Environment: real
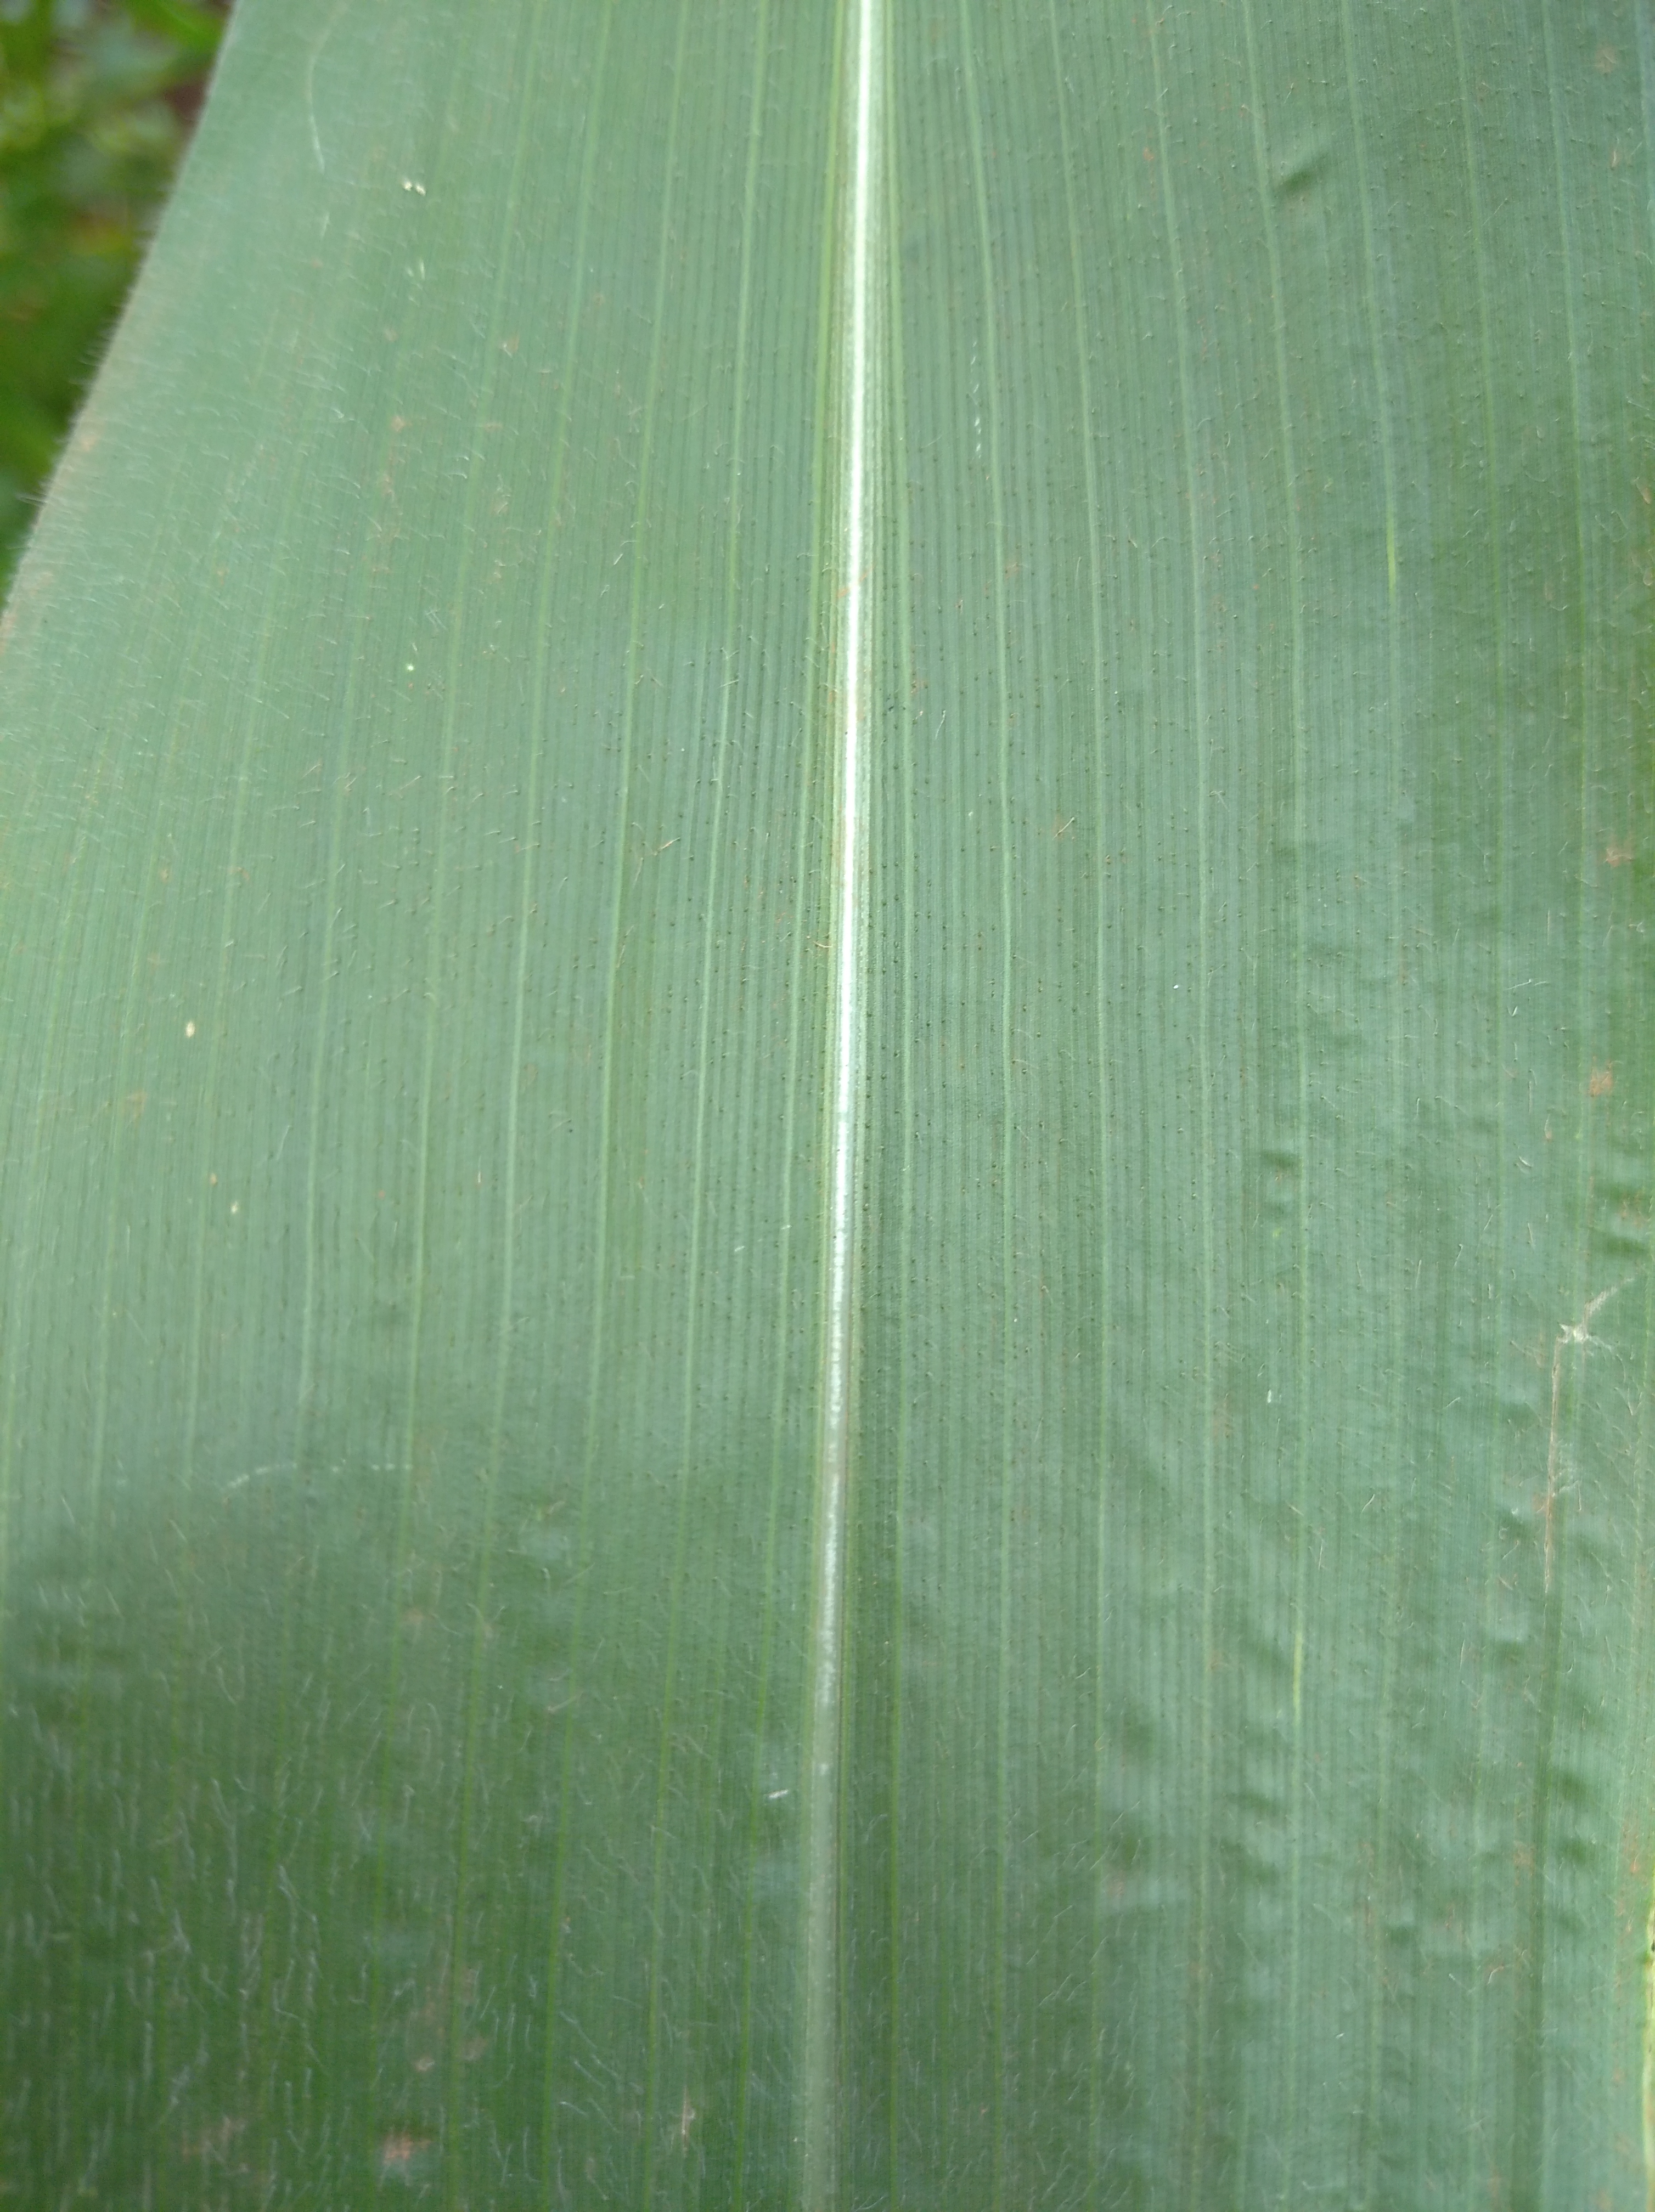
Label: healthy